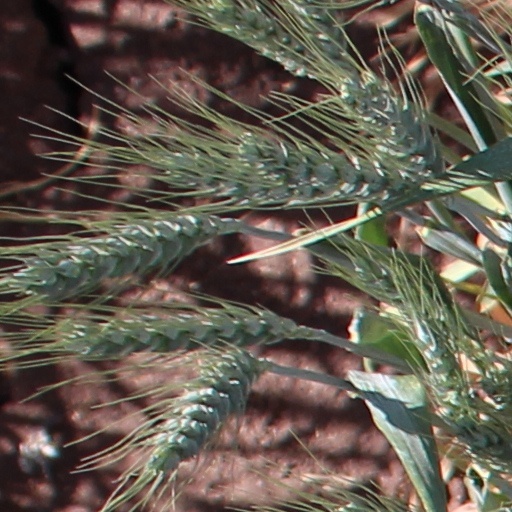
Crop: wheat